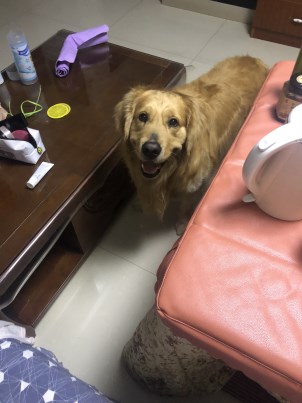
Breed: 5355-n000126-golden_retriever